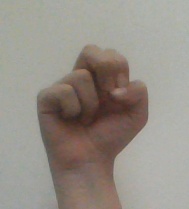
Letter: gaaf